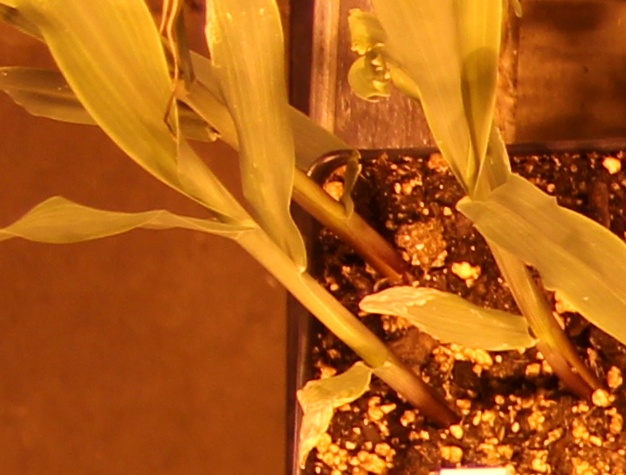
Label: Corn